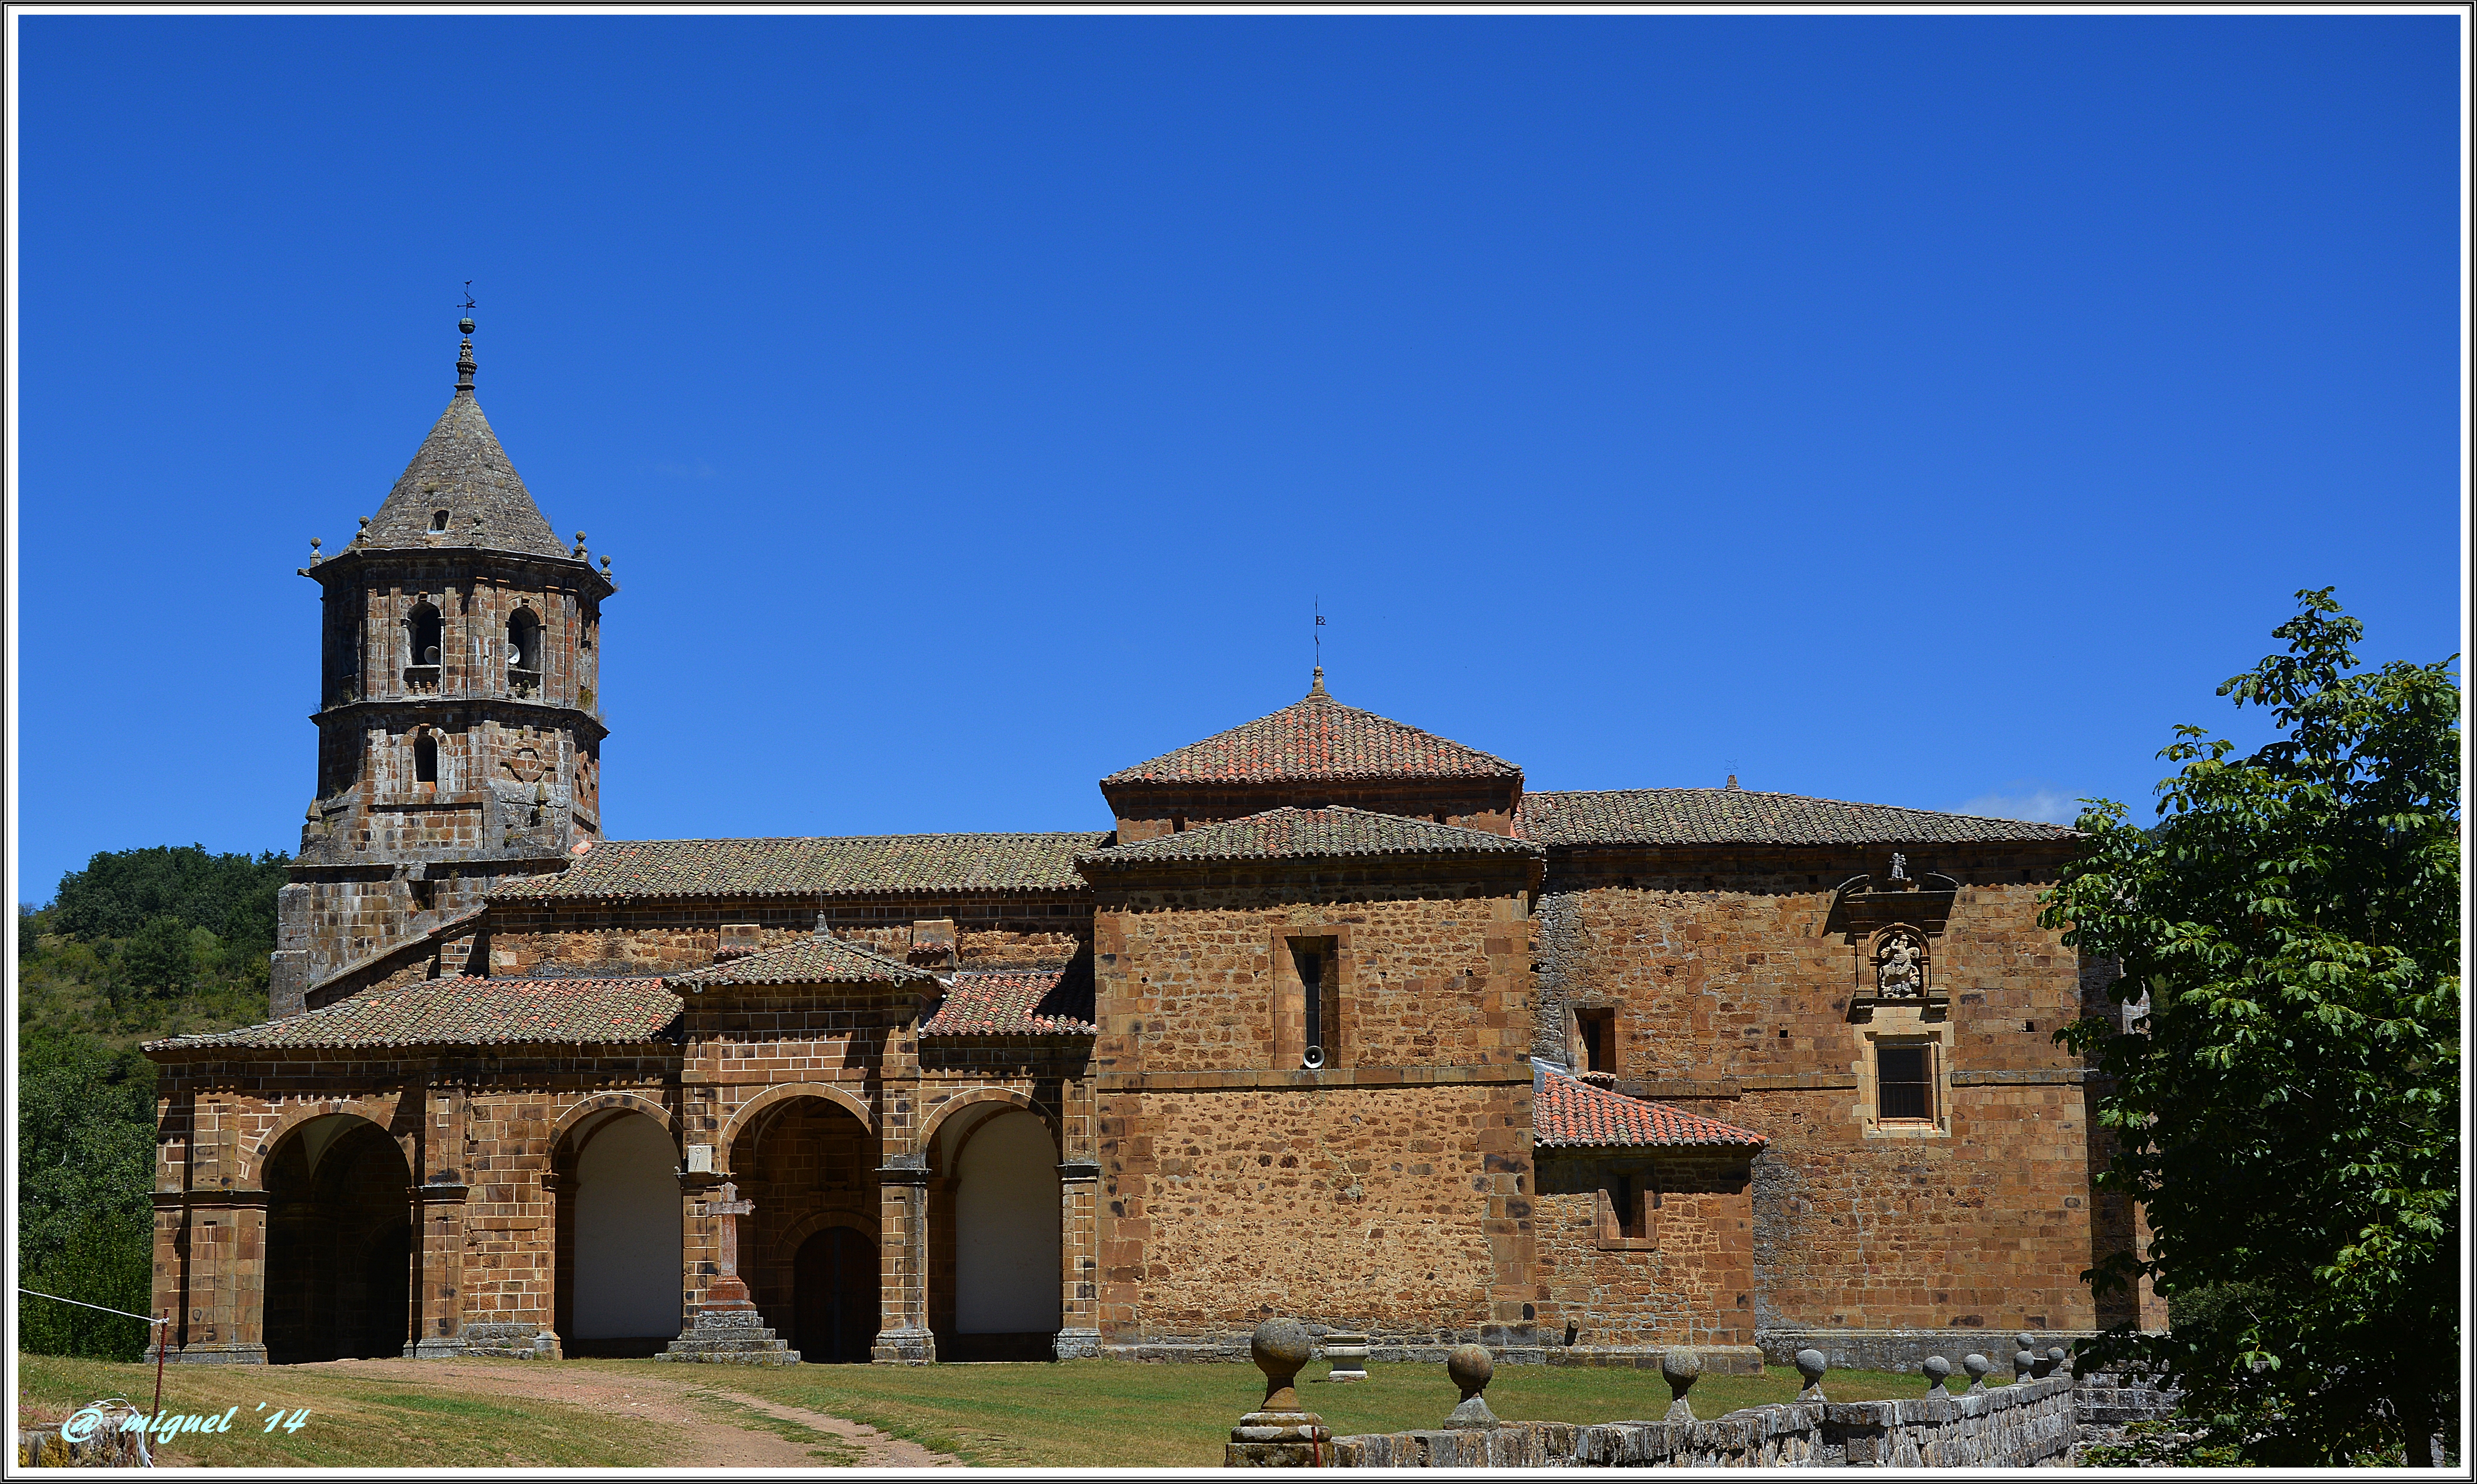
building, church, chapel, place of worship, monastery, verano20014, unesco world heritage site, historic site, ancient history, spanish missions in california